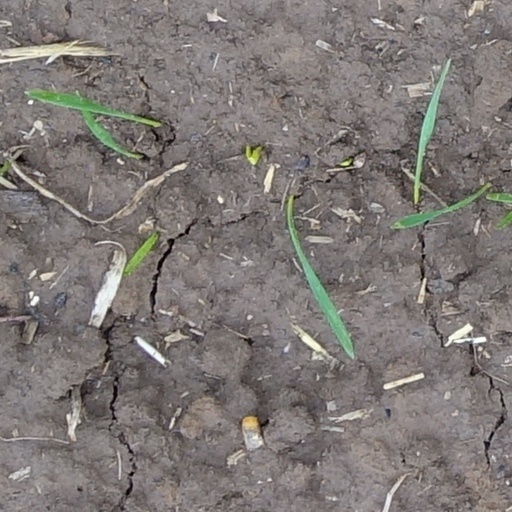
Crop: wheat